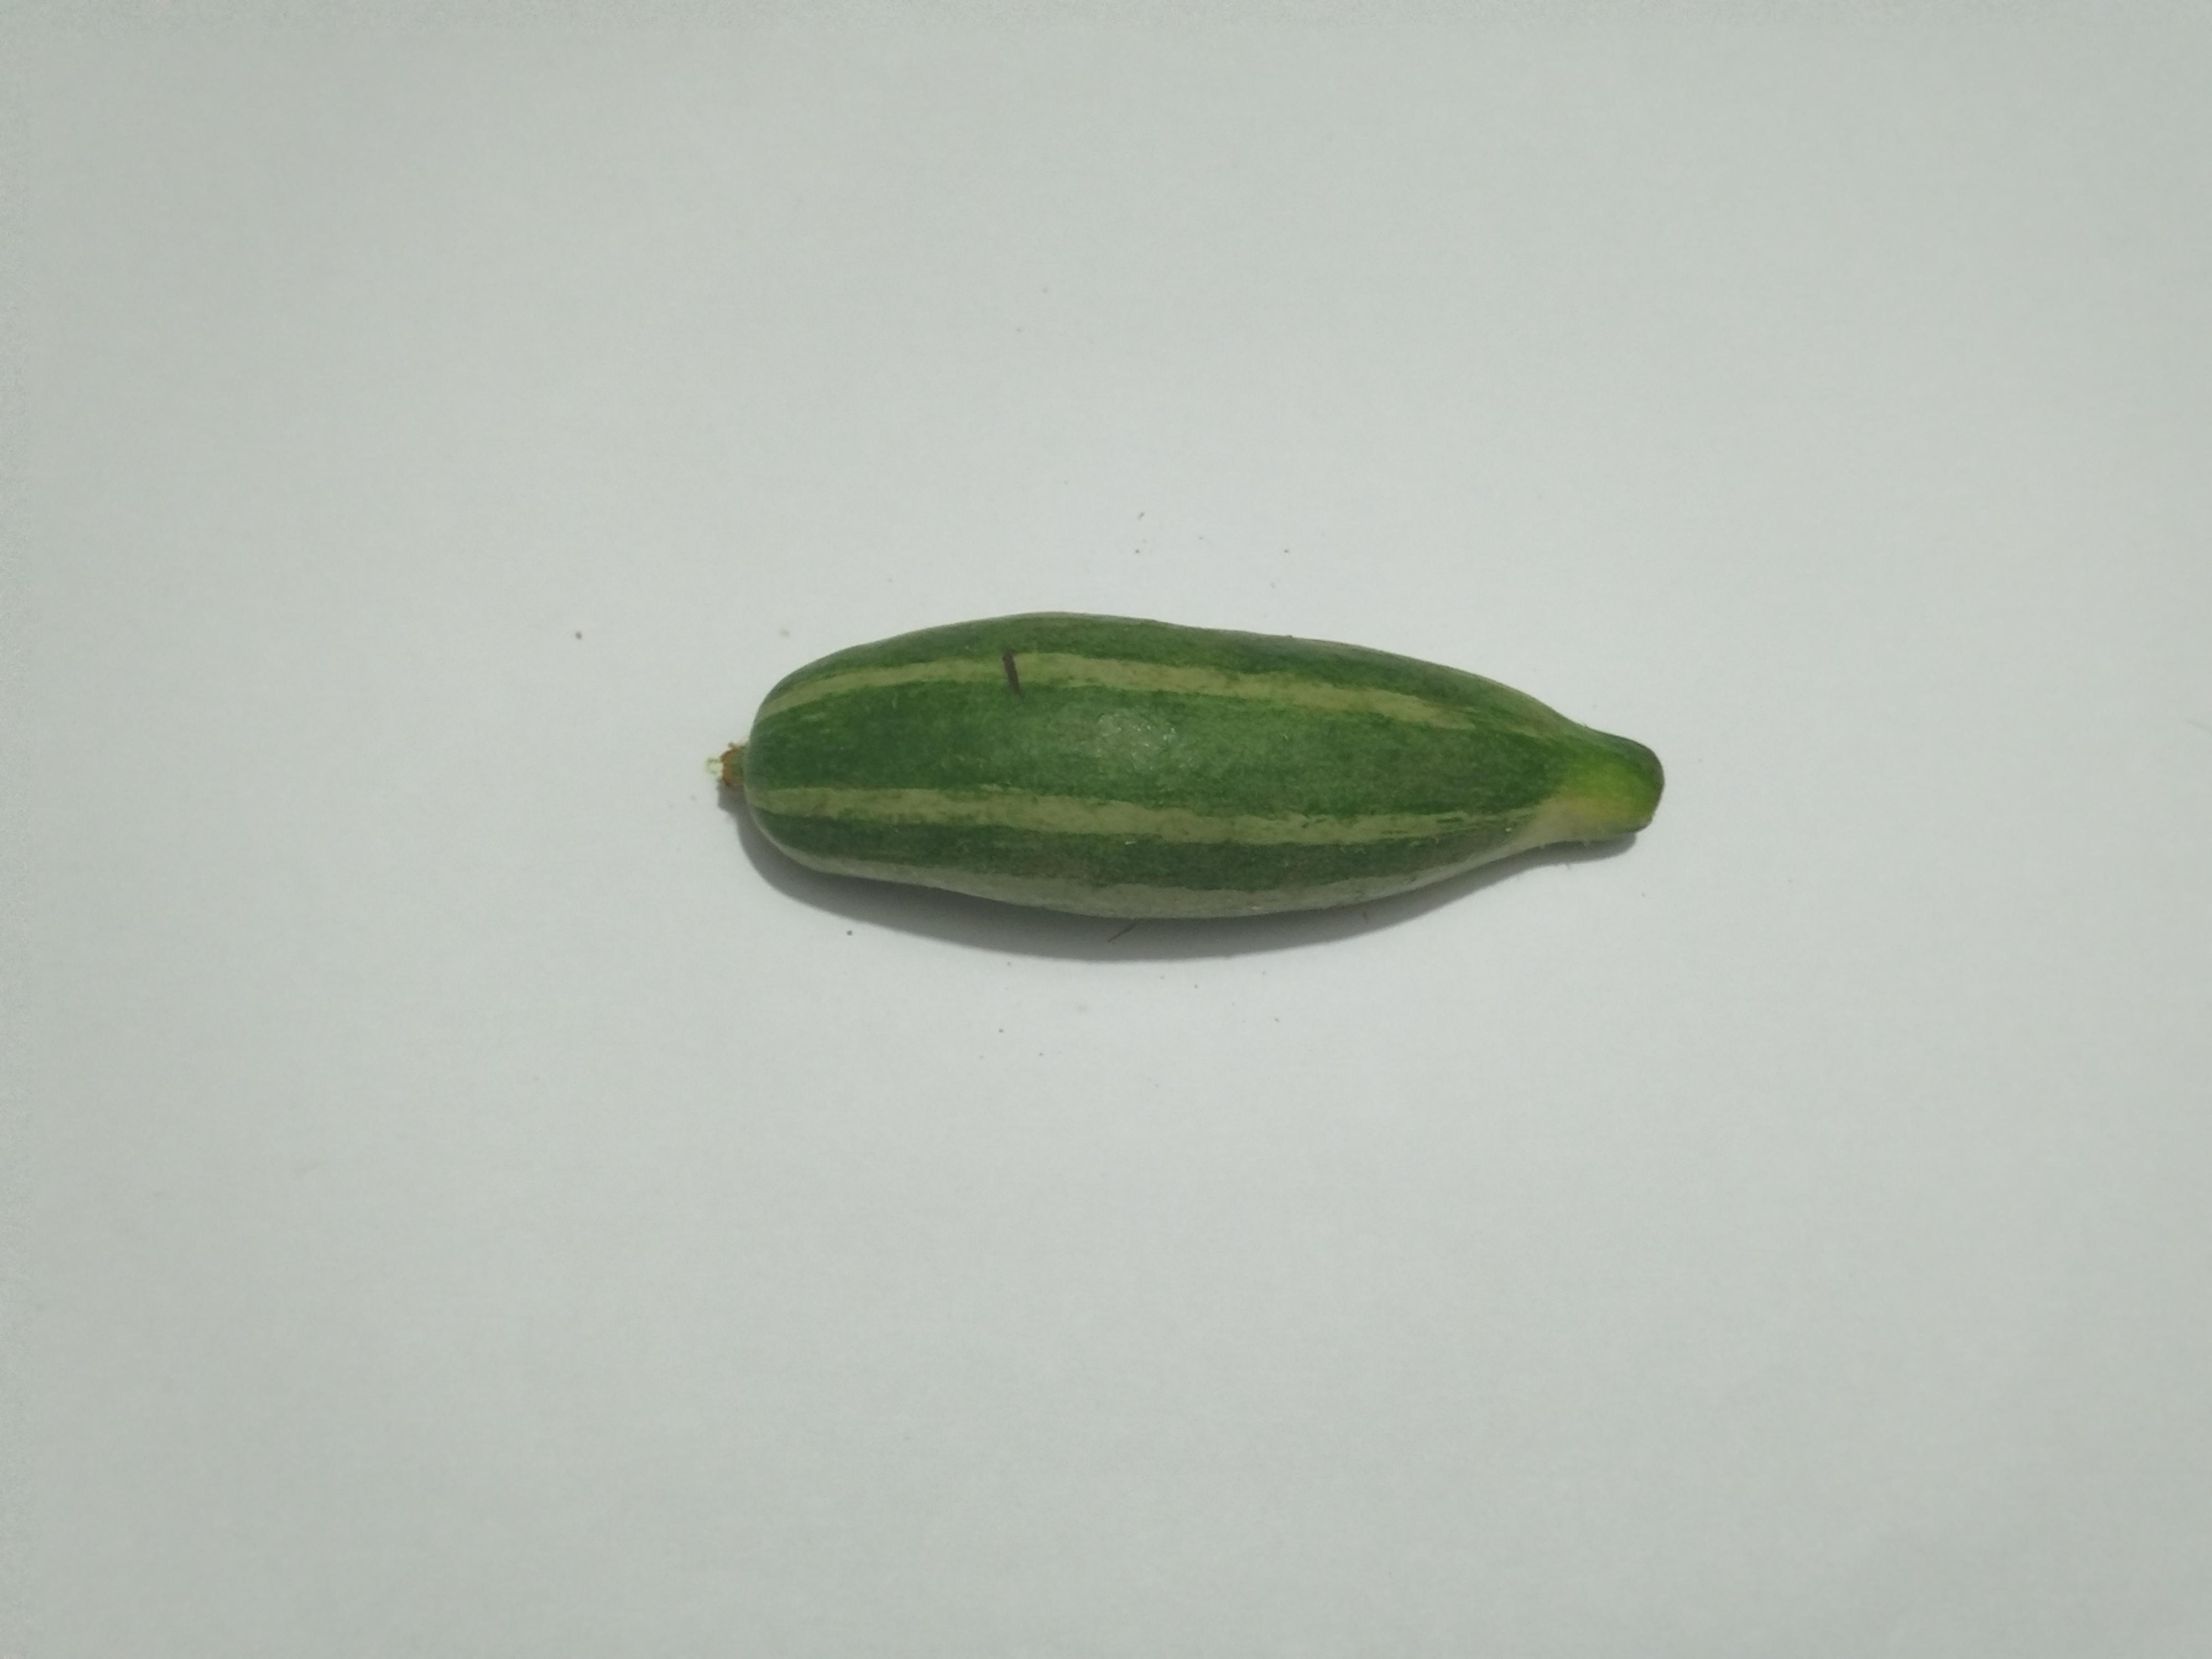
Label: Pointed gourd